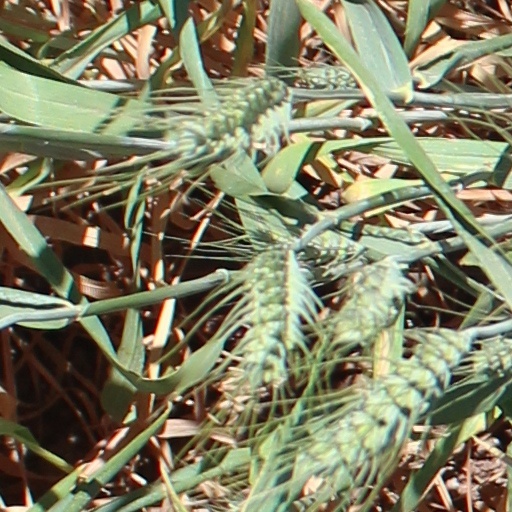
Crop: wheat